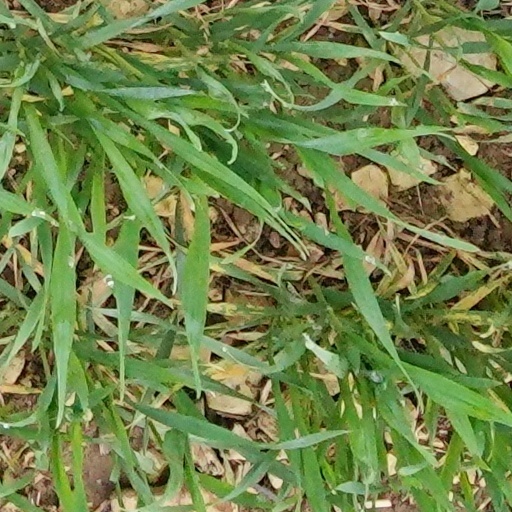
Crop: wheat